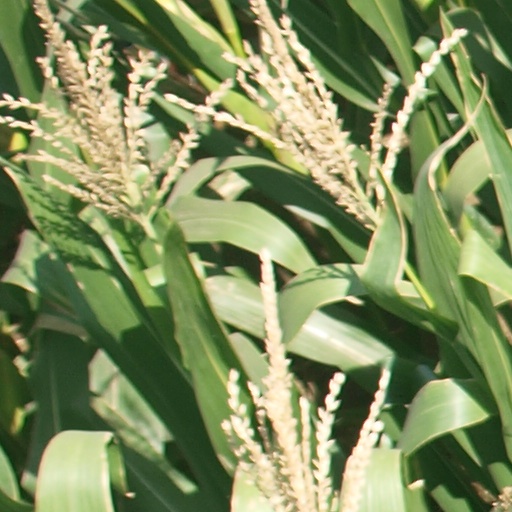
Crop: maize; corn